Rova of Antananarivo

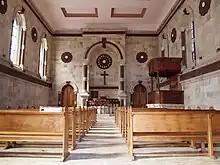
Restored chapel interior showing queen's private pew (right)

Built by William Pool for Ranavalona II, Fiangonana ("Chapel") required eleven years to complete. The structure's foundation stone was laid on 20 July 1869, and its subsequent construction used over 35,000 hand-chiselled stones. Inaugurated on 8 April 1880, the central worship space measured wide and in length with an estimated capacity of 450 persons.